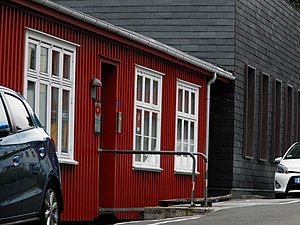
Sleppið Grindini 2015 / Hændelsesforløb / August 2015 / Straffesagen om hændelser 23. juli
Færøernes Ret
Færøernes Ret, Sorenskriveren, C. Pløyensgøta 1, Tórshavn, Færøerne.
Sleppið Grindini 2015 var en kampagne, som Sea Shepherd Conservation Society førte på Færøerne i perioden fra 15. juni 2015 til starten af oktober 2015. Formålet med aktionen var at standse grindefangst på Færøerne dels ved at dokumentere fangsten ved at tage billeder og video, hvilket senere kunne bruges til dokumentarfilm, der formodentlig kunne skade færøsk og dansk turisme. Dette ville lægge større pres på danske og færøske myndigheder. I 2014 førte organisationen en lignende kampagne på Færøerne, den kaldtes GrindStop 2014 og varede fra ca. 15. juni 2014 til 1. oktober 2014. Aktionen i 2014 resulterede bl.a. i at Færøernes Lagting vedtog stramninger af Grindeloven, som gav politiet hjemmel til at give meget større bøder, op til 25.000 kroner pr. person og at tilbageholde folk som forstyrrede grindefangst i op til 24 timer. I 2014 gav brud på grindeloven bøder på 1000 kroner pr. person. Under aktionen i 2015 var der et meget mindre antal aktivister end året før, og de fleste af dem var til søs, mens nogle få var på land.